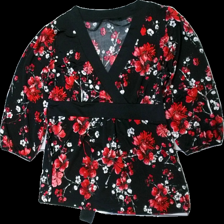
View: front
Type: Top
Category: Ladies
Brand: Kappahl
Colors: Black, Red, White
Material: 100% polyester
Pattern: Floral print
Cut: Regular
Size: M
Season: All
Damage location: top center
Damage 2 location: middle left
Damage 3 location: middle right
Price range: 50-100
Recommended usage: Reuse
Description: blommig blus